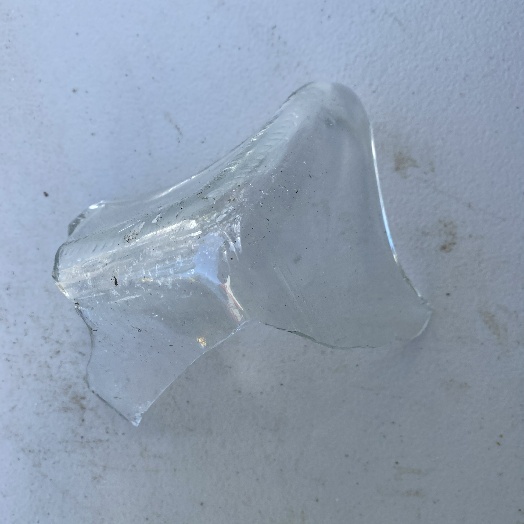
Label: Glass